Milas

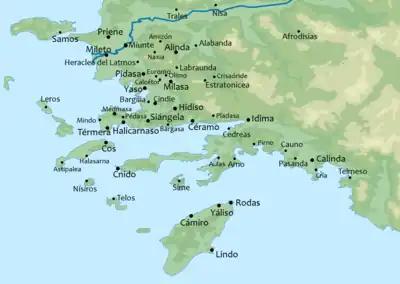
Map of Milas and neighbouring ancient cities in Caria.

Under Achaemenid rule Mylasa was the chief city of Caria. A ruler appointed by the Persian Emperor (satrap) ruled the city in varying degrees of allegiance to the emperor.